Beth Rodford

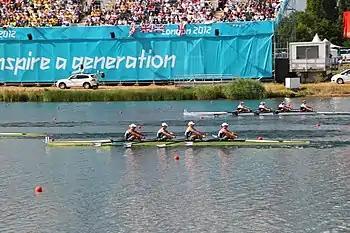
Quadruple scull of Great Britain (including Beth Rodford) at the 2012 Summer Olympics

Rodford was born in Burton-upon-Trent. Rodford currently lives in Gloucestershire. She is a student, and is studying Sports Science at Brunel University in London, UK. Rodford is in weight, and is tall.